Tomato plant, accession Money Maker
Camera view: horizontal (90 deg, fisheye); turntable rotation: 180 degrees
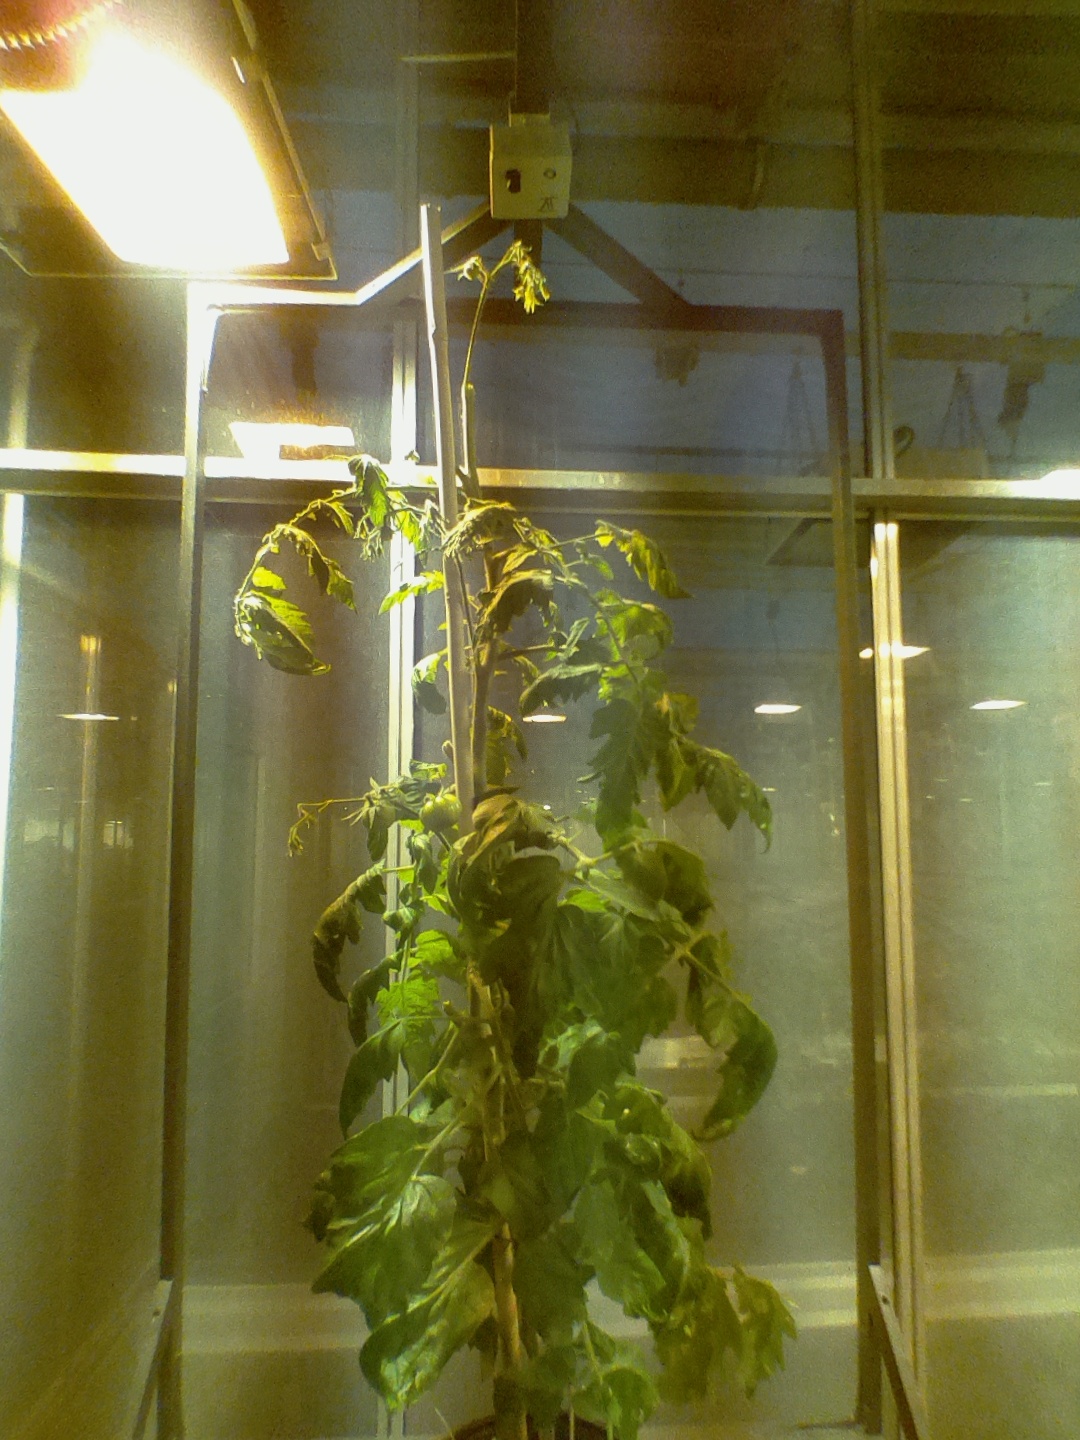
BBCH growth stage 73: 30%-40% of final fruit size